Describe the emotion expressed in this image:  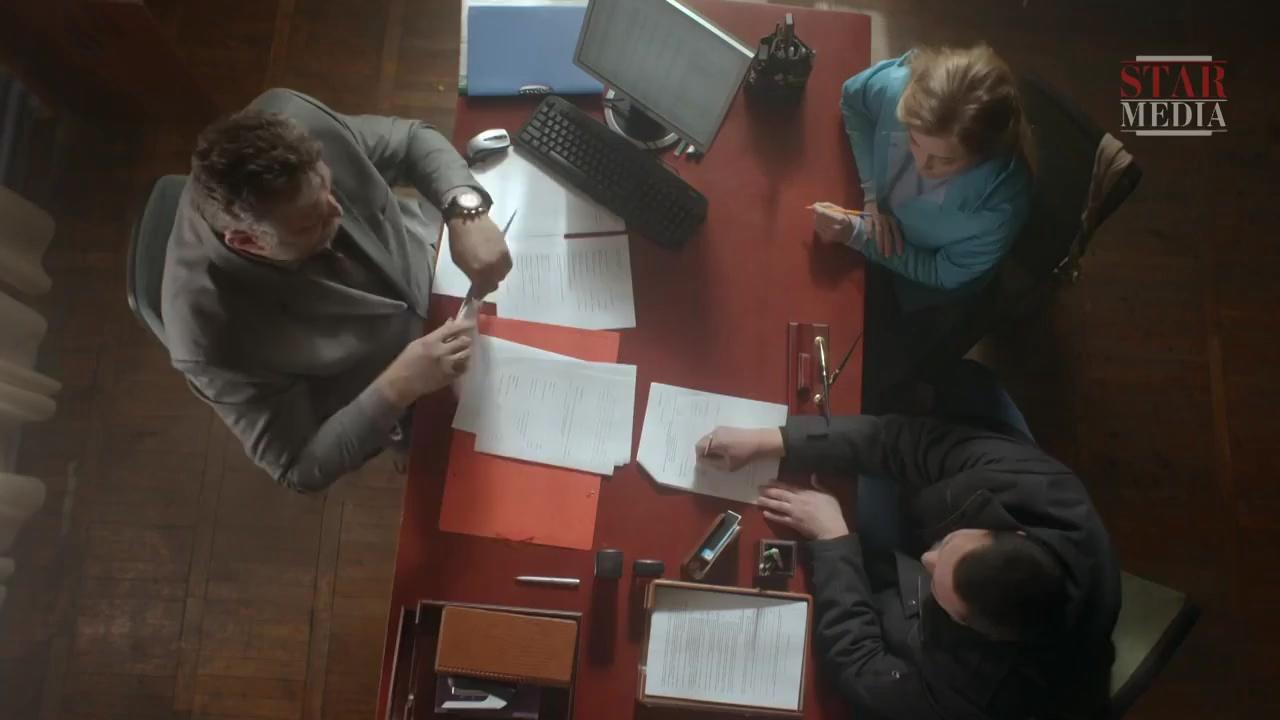
This person displays Fear, valence and arousal with low intensity.